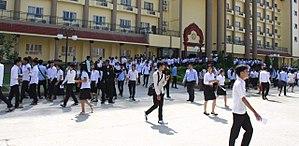
L'université du Cambodge est une université située dans le district de Sen Sok à Phnom Penh au Cambodge.